Parapliohyrax

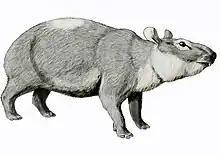
Life restoration of the related genus "Pliohyrax"

Ginsburg, in its redescription of the holotype of "P. mirabilis" in 1977, assigned the genus to the family Pliohyracidae, along with "Prohyrax", "Meroehyrax" and "Pliohyrax", while noting in passing the similarities in their dentition with that of the Oligocene hyrax "Saghatherium". Pickford, in his description, in 1987, of "P. ngororaensis", noted that the fragmentary remains of several species of pliohyracids impede their systematic classification. He recovers however "Parapliohyrax" as monophyletic and as the sister taxa of "Prohyrax", this clade being itself the sister group of a clade formed by "Pliohyrax graecus" and "Kvabebihyrax", with the Pliocene-Pleistocene genus "Postschizotherium" as the earliest diverging member of the Pliohyracidae, such as :